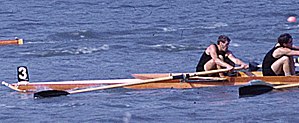
Ross Collinge
Ross Collinge (th.) med Noel Mills (1971)
Ross Hounsell Collinge er en newzealandsk tidligere roer og olympisk guldvinder.